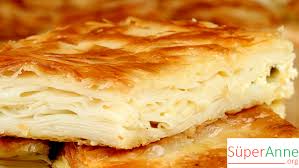
Yemek: borek